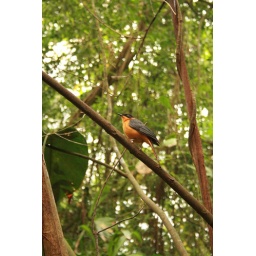
A bird on the tree in Arnhem